Johan Ehrnrooth

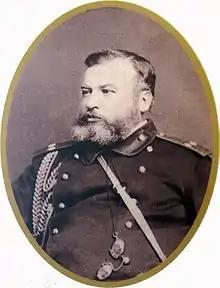
Lieutenant-General Ehrnrooth during his time in Bulgaria.

Johan Casimir Ehrnrooth (Kazimir Gustavovich Ernrot; 26 November 1833 – 5 February 1913) was a Finnish statesman in the service of Imperial Russia, who also acted as Prime Minister of Bulgaria.